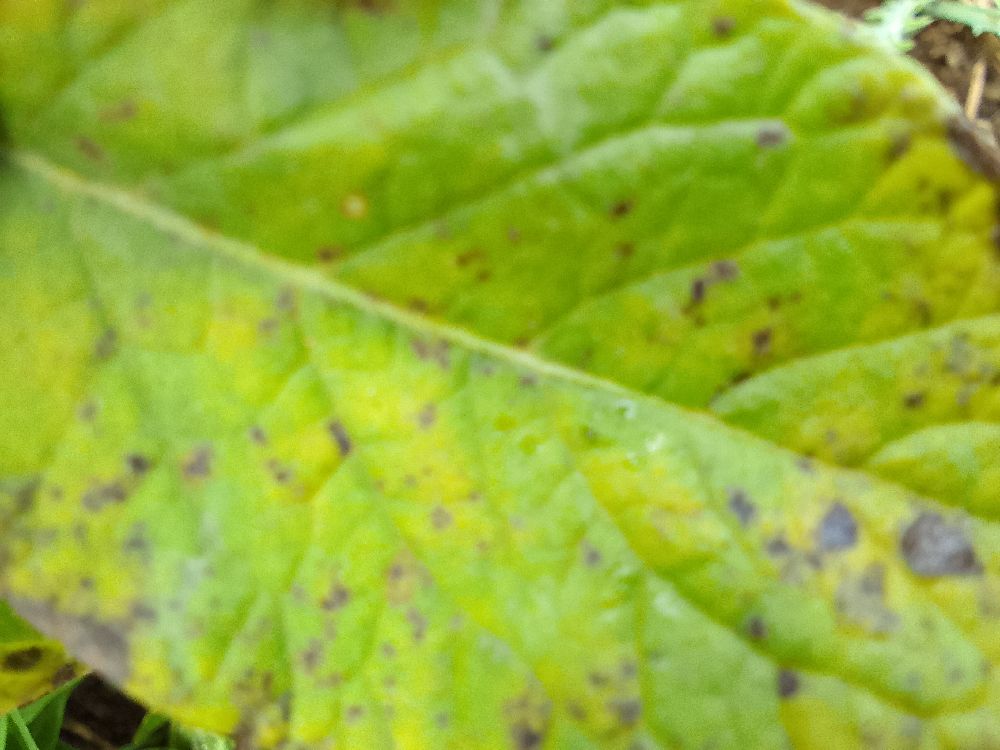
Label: Early blight